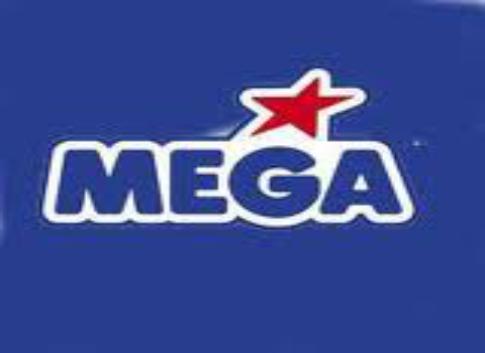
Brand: mega bloks
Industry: Leisure